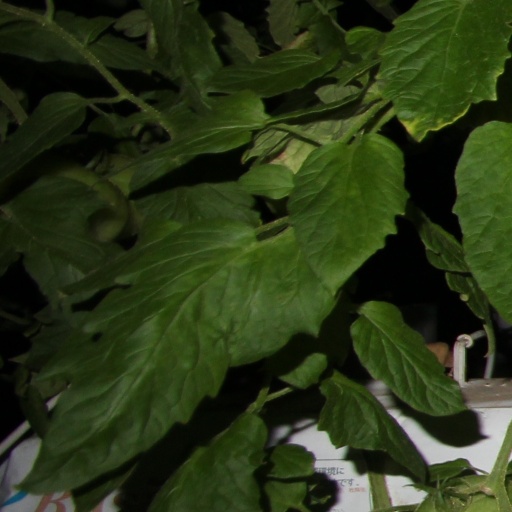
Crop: tomato